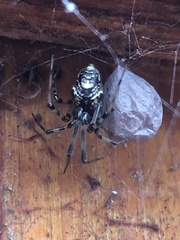
Species: Parasteatoda_tepidariorum